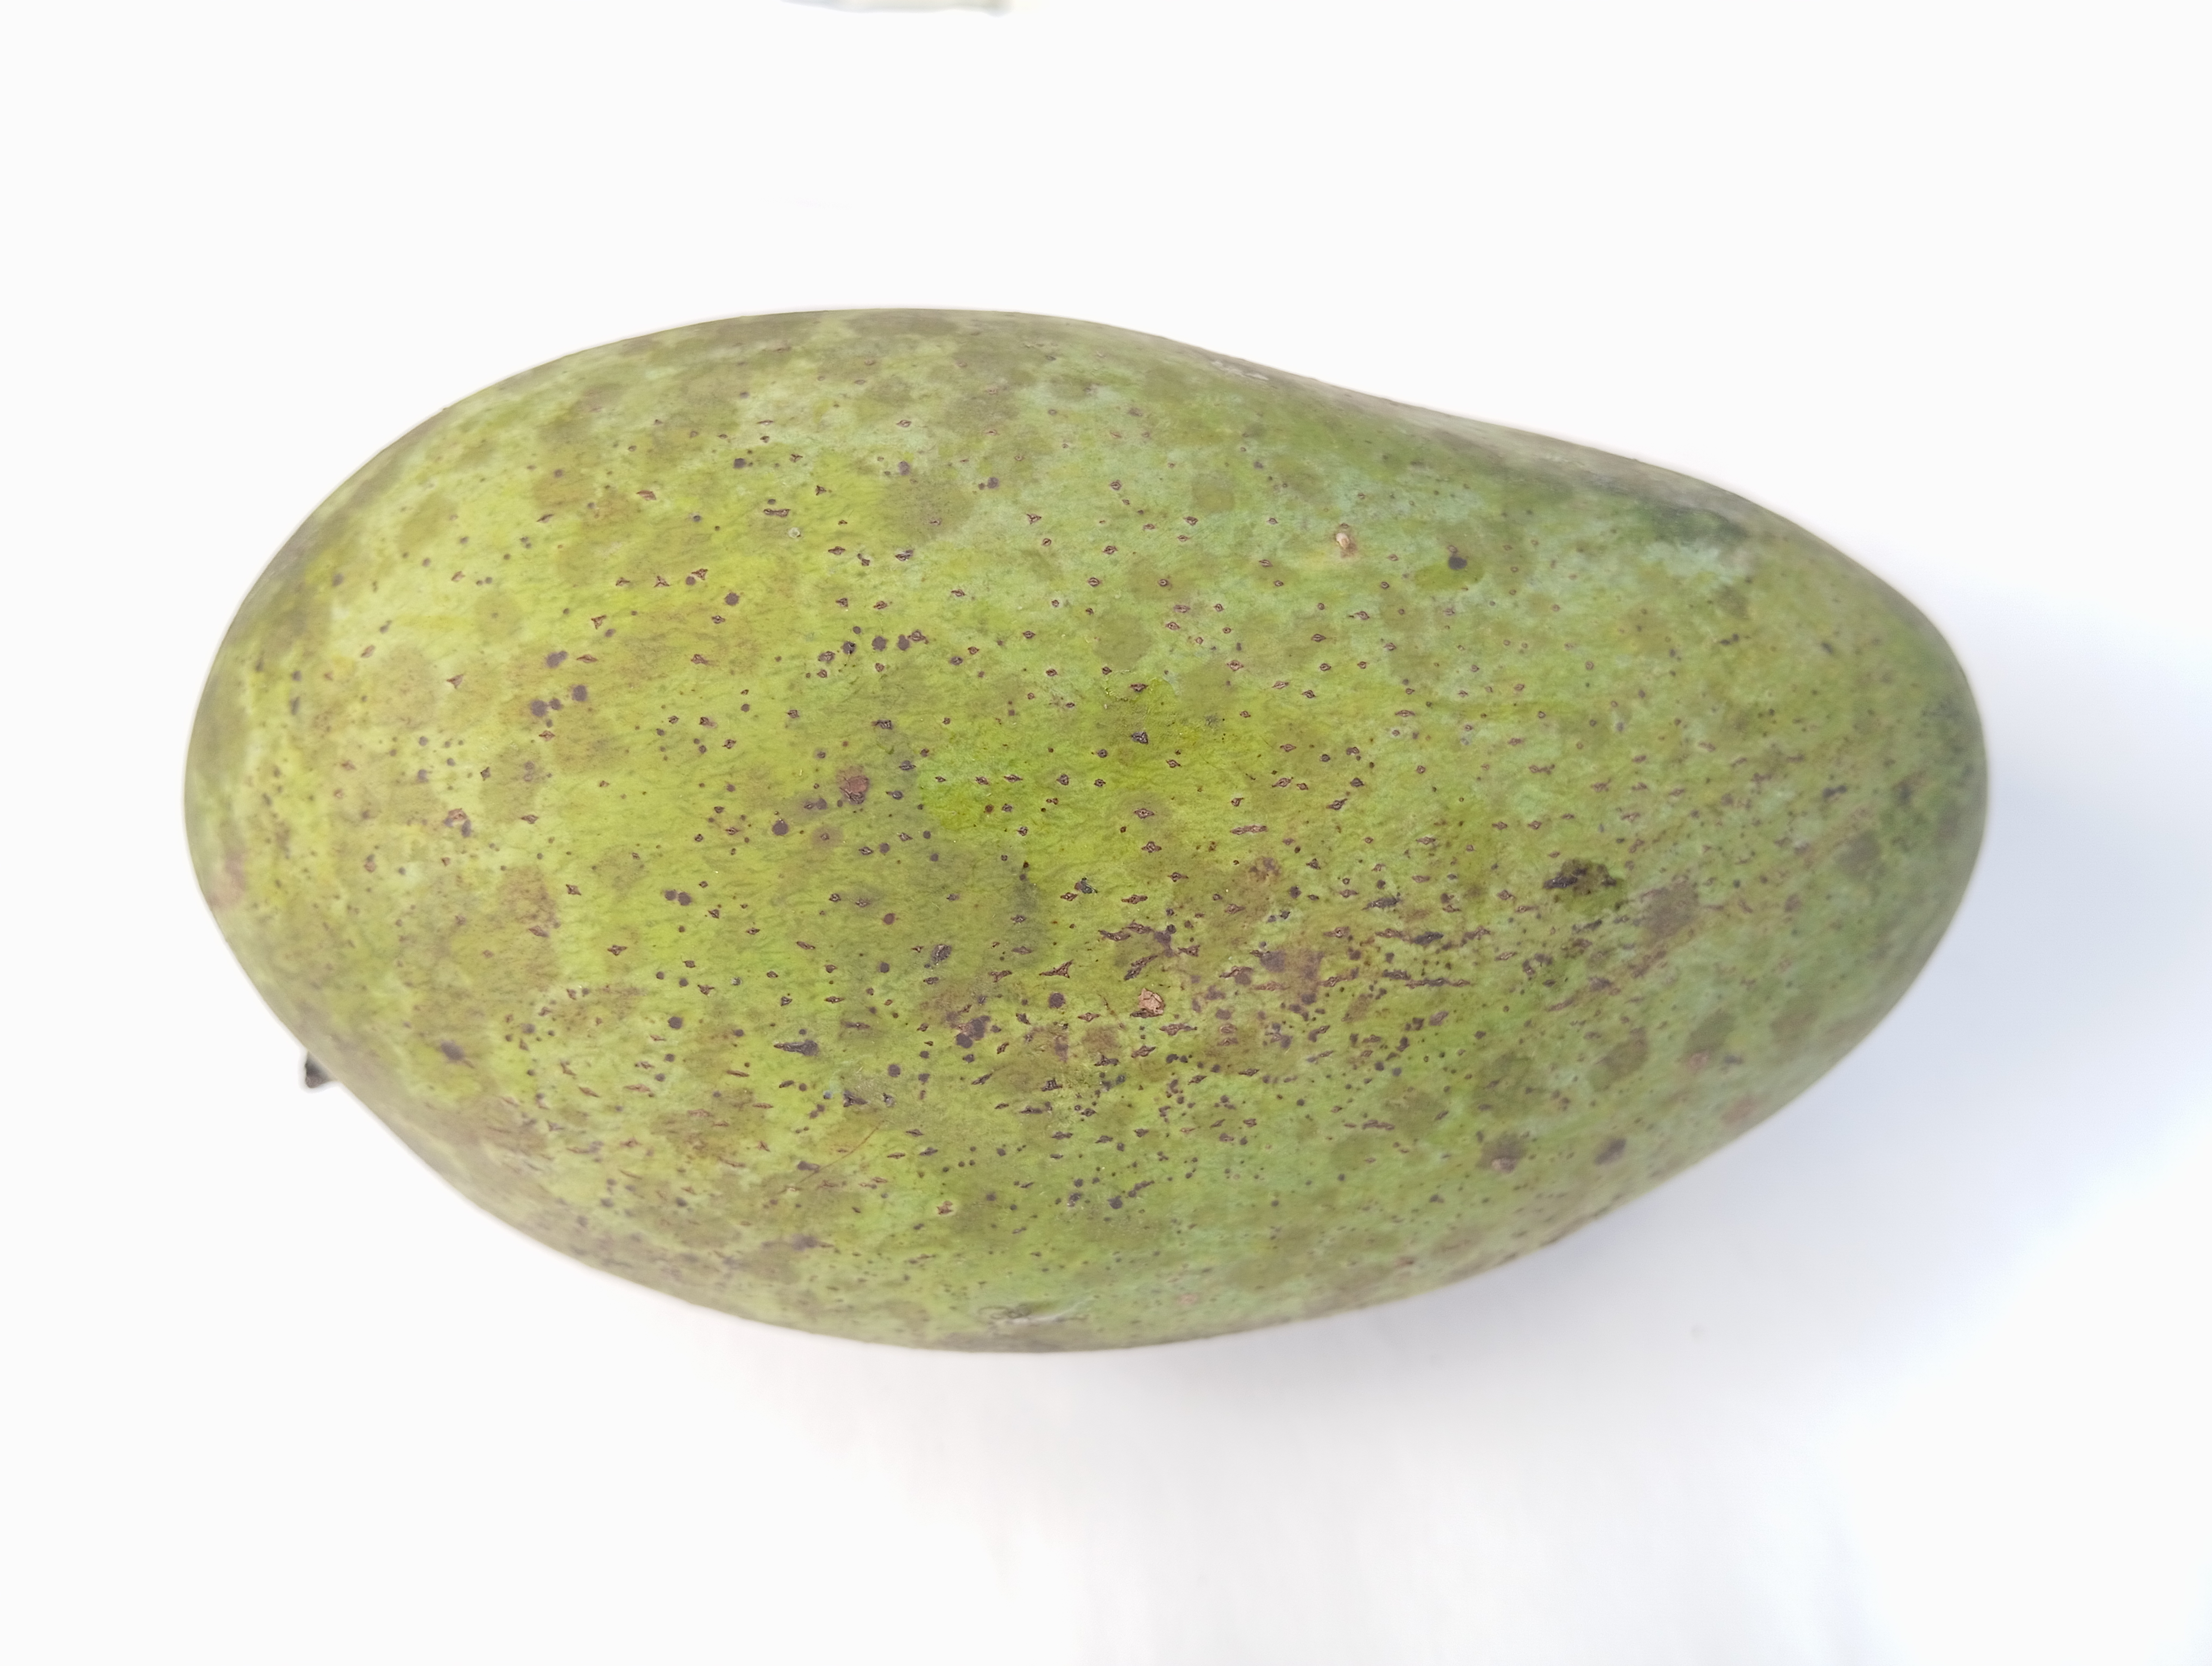
Mango variety: Fazli